Air Caraïbes Flight 1501

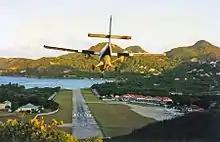
The Gustaf III Airport, which is surrounded by mountainous terrain, requires pilots to obtain a special certificate to land.

The western approach to Saint Barthélemy Airport crosses the Col de la Tourmente just before the runway, requiring pilots to have special certification to land there. Aircraft approaching the runway must make a steep descent and fly low over houses before landing, with no night flights and all aircraft to be equipped with radio.